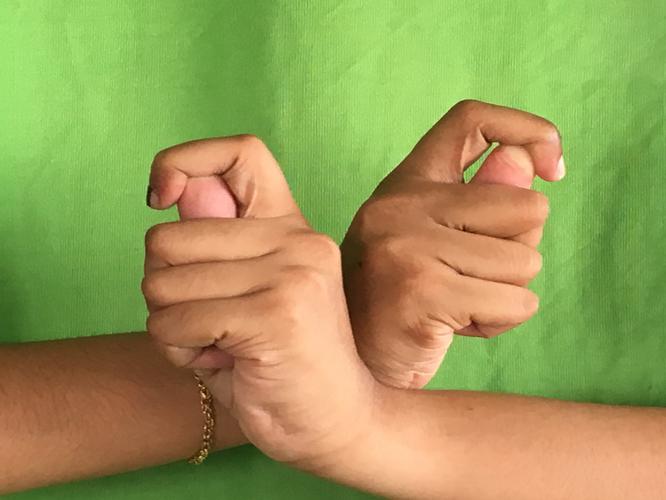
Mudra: Berunda
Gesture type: double_hand